University Alliance of the Silk Road

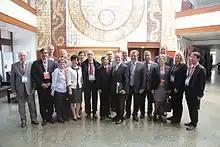
Group photo of the Silk Road Alliance Board of Directors

The UASR is headquartered in the Xi'an Jiaotong University's China Western Science and Technology Innovation Harbor, with space designed to promote collaborations with partner universities in university-level exchanges, talent education, and scientific research, and of building international think-tanks.